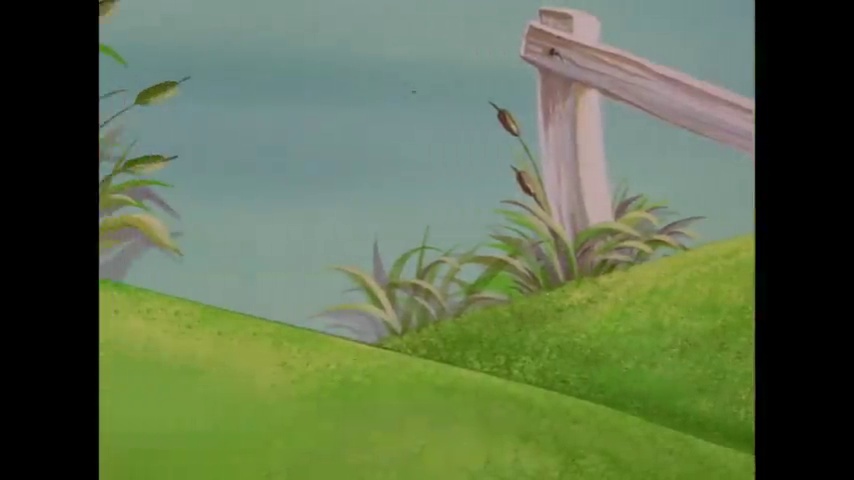
Portrait style: Cartoon Portrait